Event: Nepal Earthquake
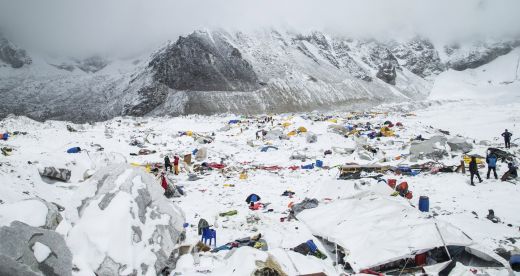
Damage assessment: damage